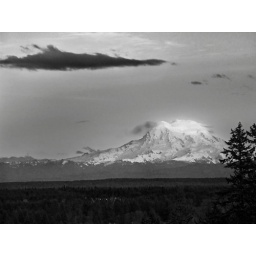
Since I'd missed the best light &amp;amp; color, I figured I'd mess around with black &amp;amp; white with these shots...